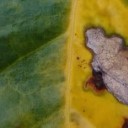
Label: Miner